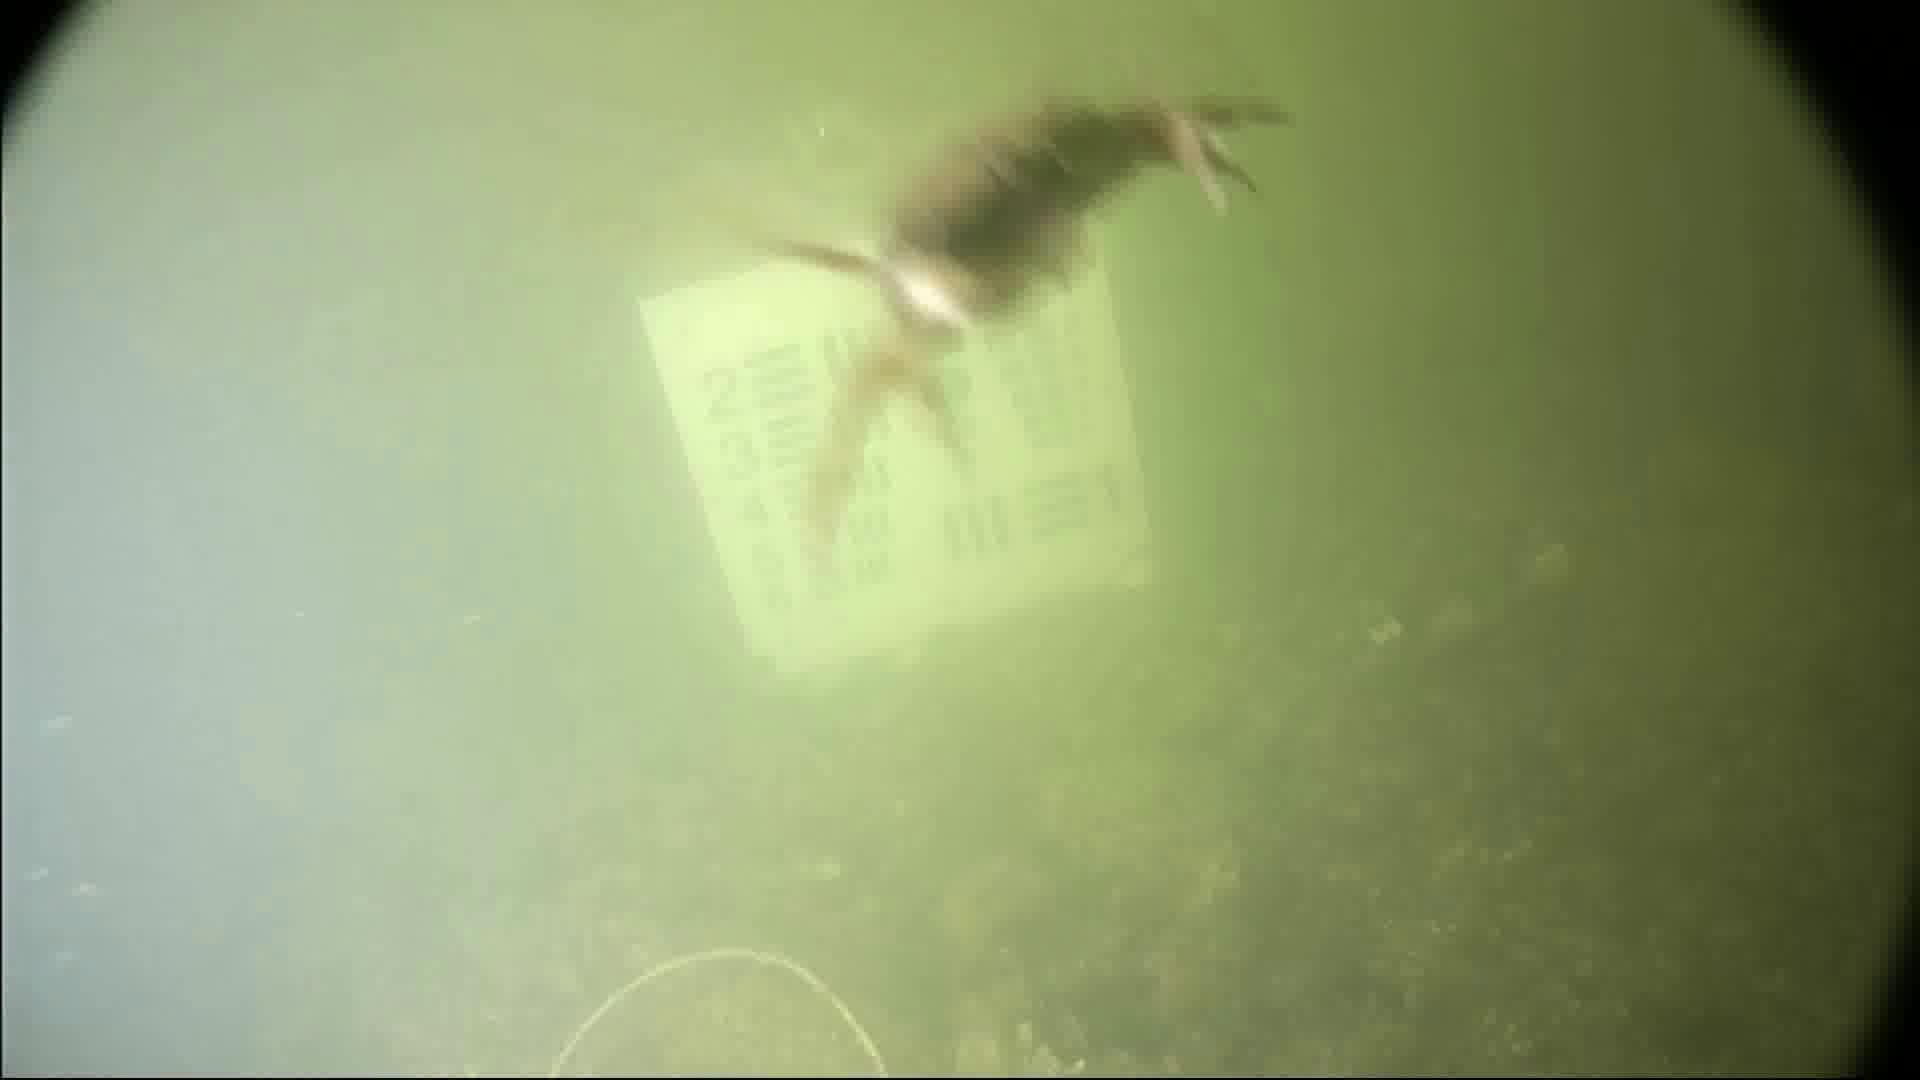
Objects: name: crab